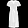
Label: Dress